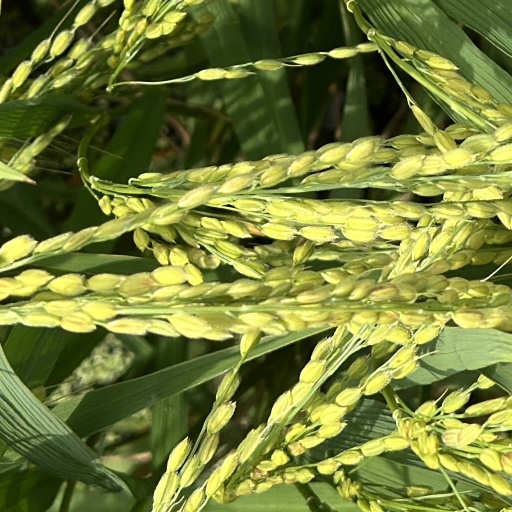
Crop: rice